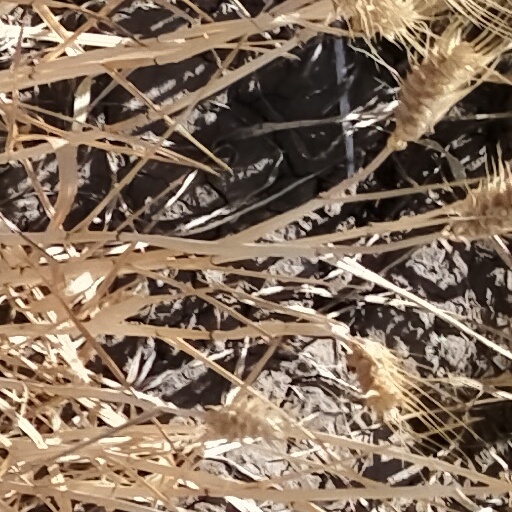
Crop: wheat